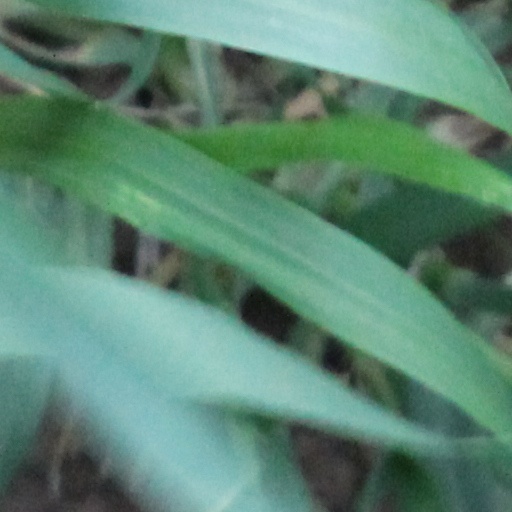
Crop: wheat